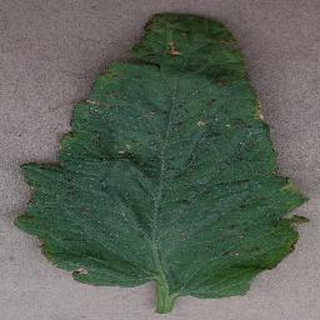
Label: tomato_bacterial_spot